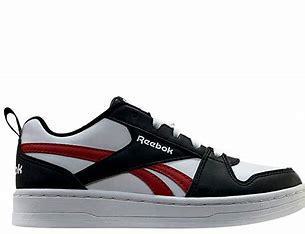
Brand: Reebok
Model: Royal Prime 2